Sheila Chisholm

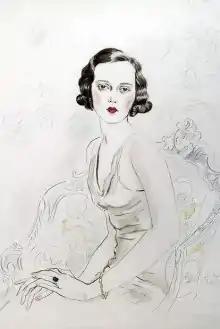
Portrait of Chisholm by Cecil Beaton, 1930

Margaret Sheila Mackellar Chisholm (9 September 1895 – 13 October 1969) was an Australian socialite and "it girl" in British high society during and after World War I. She married three times: Francis St Clair-Erskine, Lord Loughborough (heir to the Earldom of Rosslyn); Sir John Charles Peniston Milbanke, 11th Bt; and Prince Dmitri Alexandrovich of Russia. Chisholm also had close relationships with brothers Edward, Prince of Wales and Prince Albert of York, both future Kings of the United Kingdom. Chisholm's romantic liaison with Albert ended when his father, George V, told him to leave "the already-married Australian" and find someone more suitable.